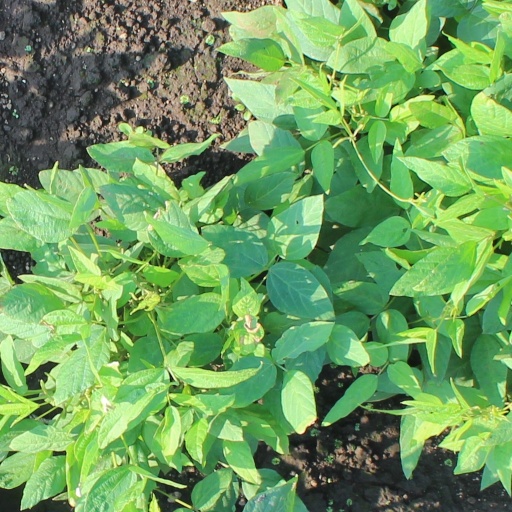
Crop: soybean